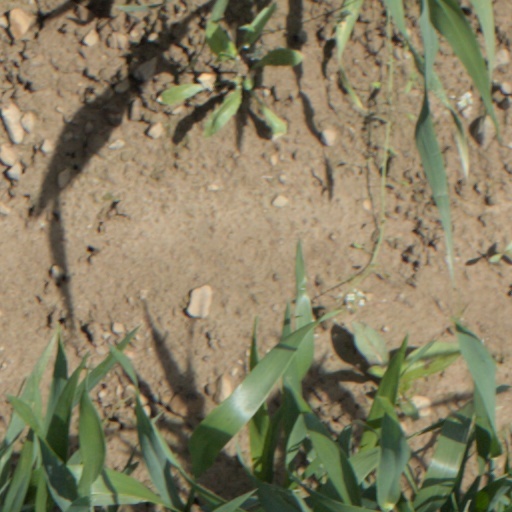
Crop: wheat